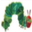
Label: caterpillar